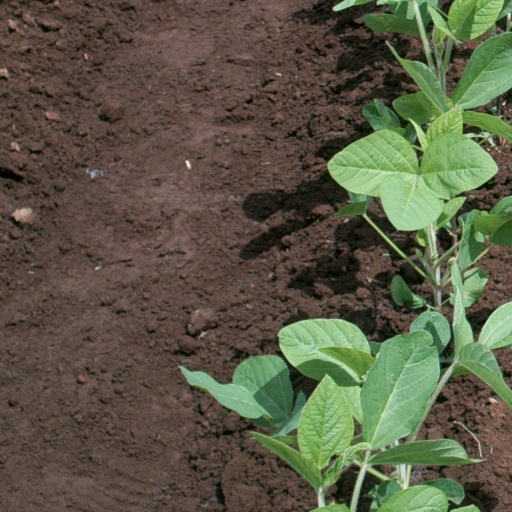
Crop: soybean